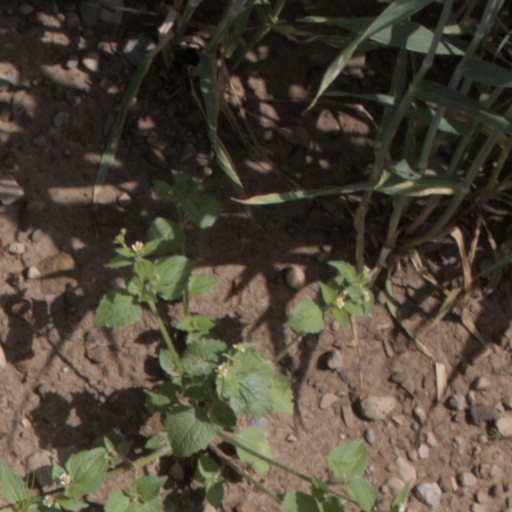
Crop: wheat